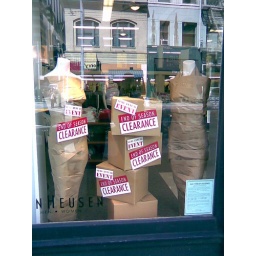
You know you're in a recession when the clothes shops dummies are (fashionably) selling the latest in brown wrapping paper!